King's Theatre, Melbourne

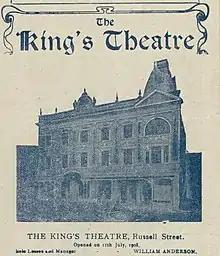
The King's Theatre Melbourne detail from theatre programme

Opening in 1908, the theatre was designed by William Pitt for the theatrical entrepreneur William Anderson.